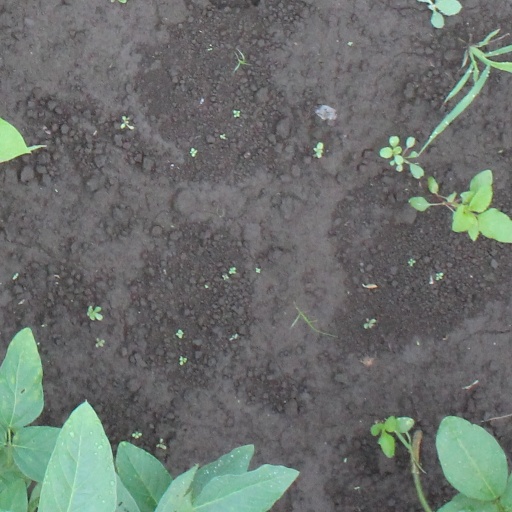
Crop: soybean